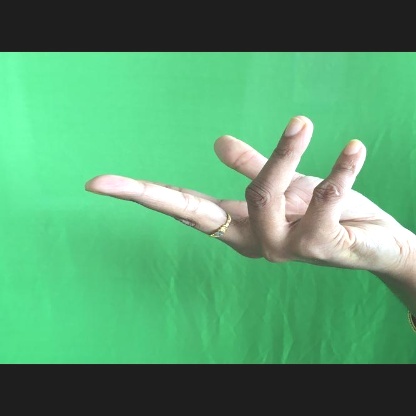
Mudra: Alapadmam